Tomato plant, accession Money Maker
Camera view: vertical (180 deg); turntable rotation: 210 degrees
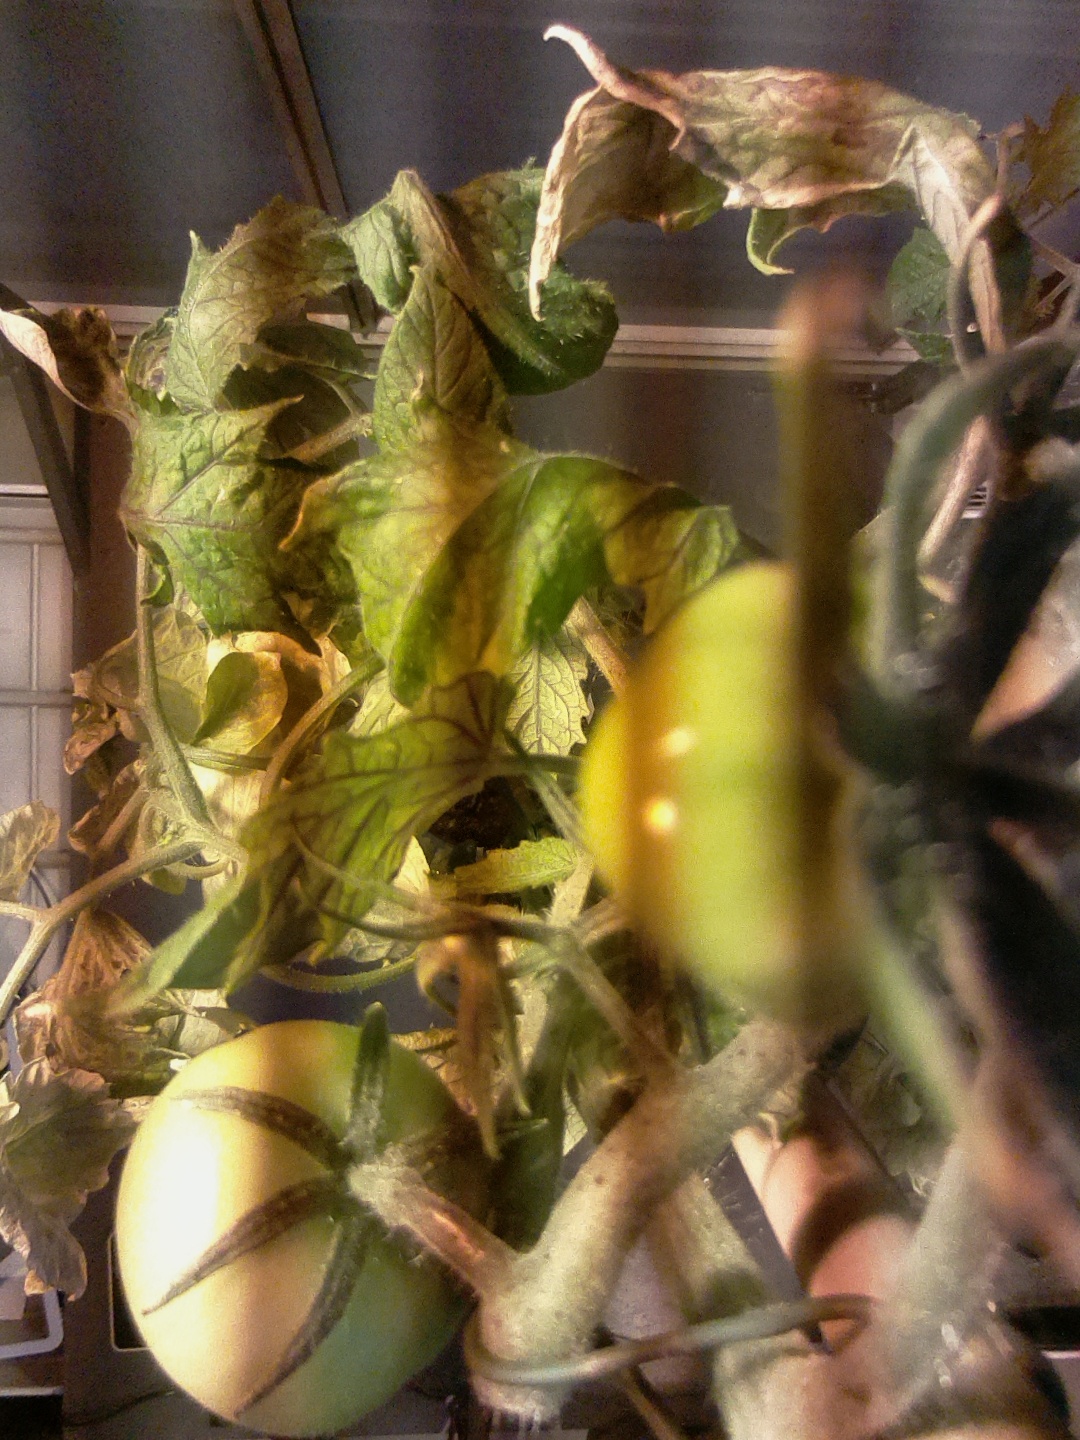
BBCH growth stage 79: 90% -100% of final fruit size